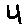
Label: 4